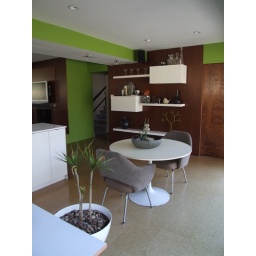
Meeting and eating in the lounge